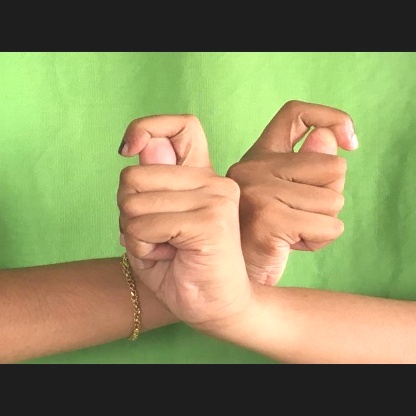
Mudra: Berunda